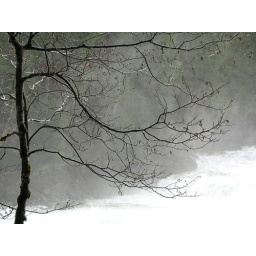
tree against water